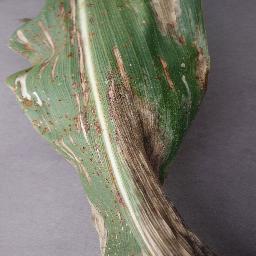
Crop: corn
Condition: (maize)_northern_blight